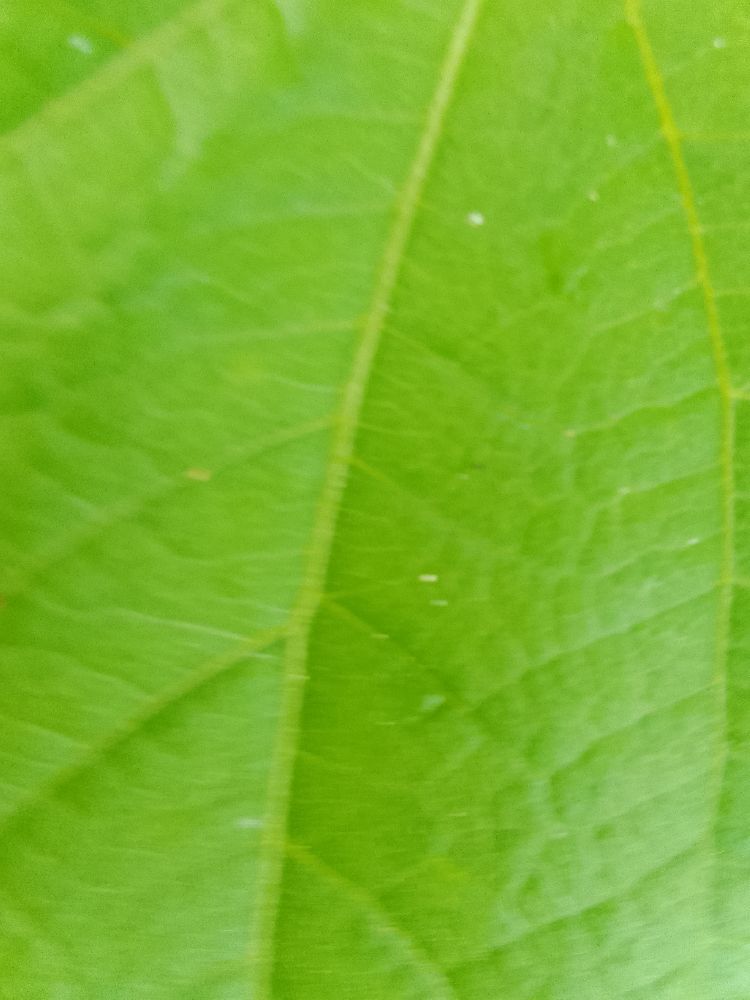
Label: healthy